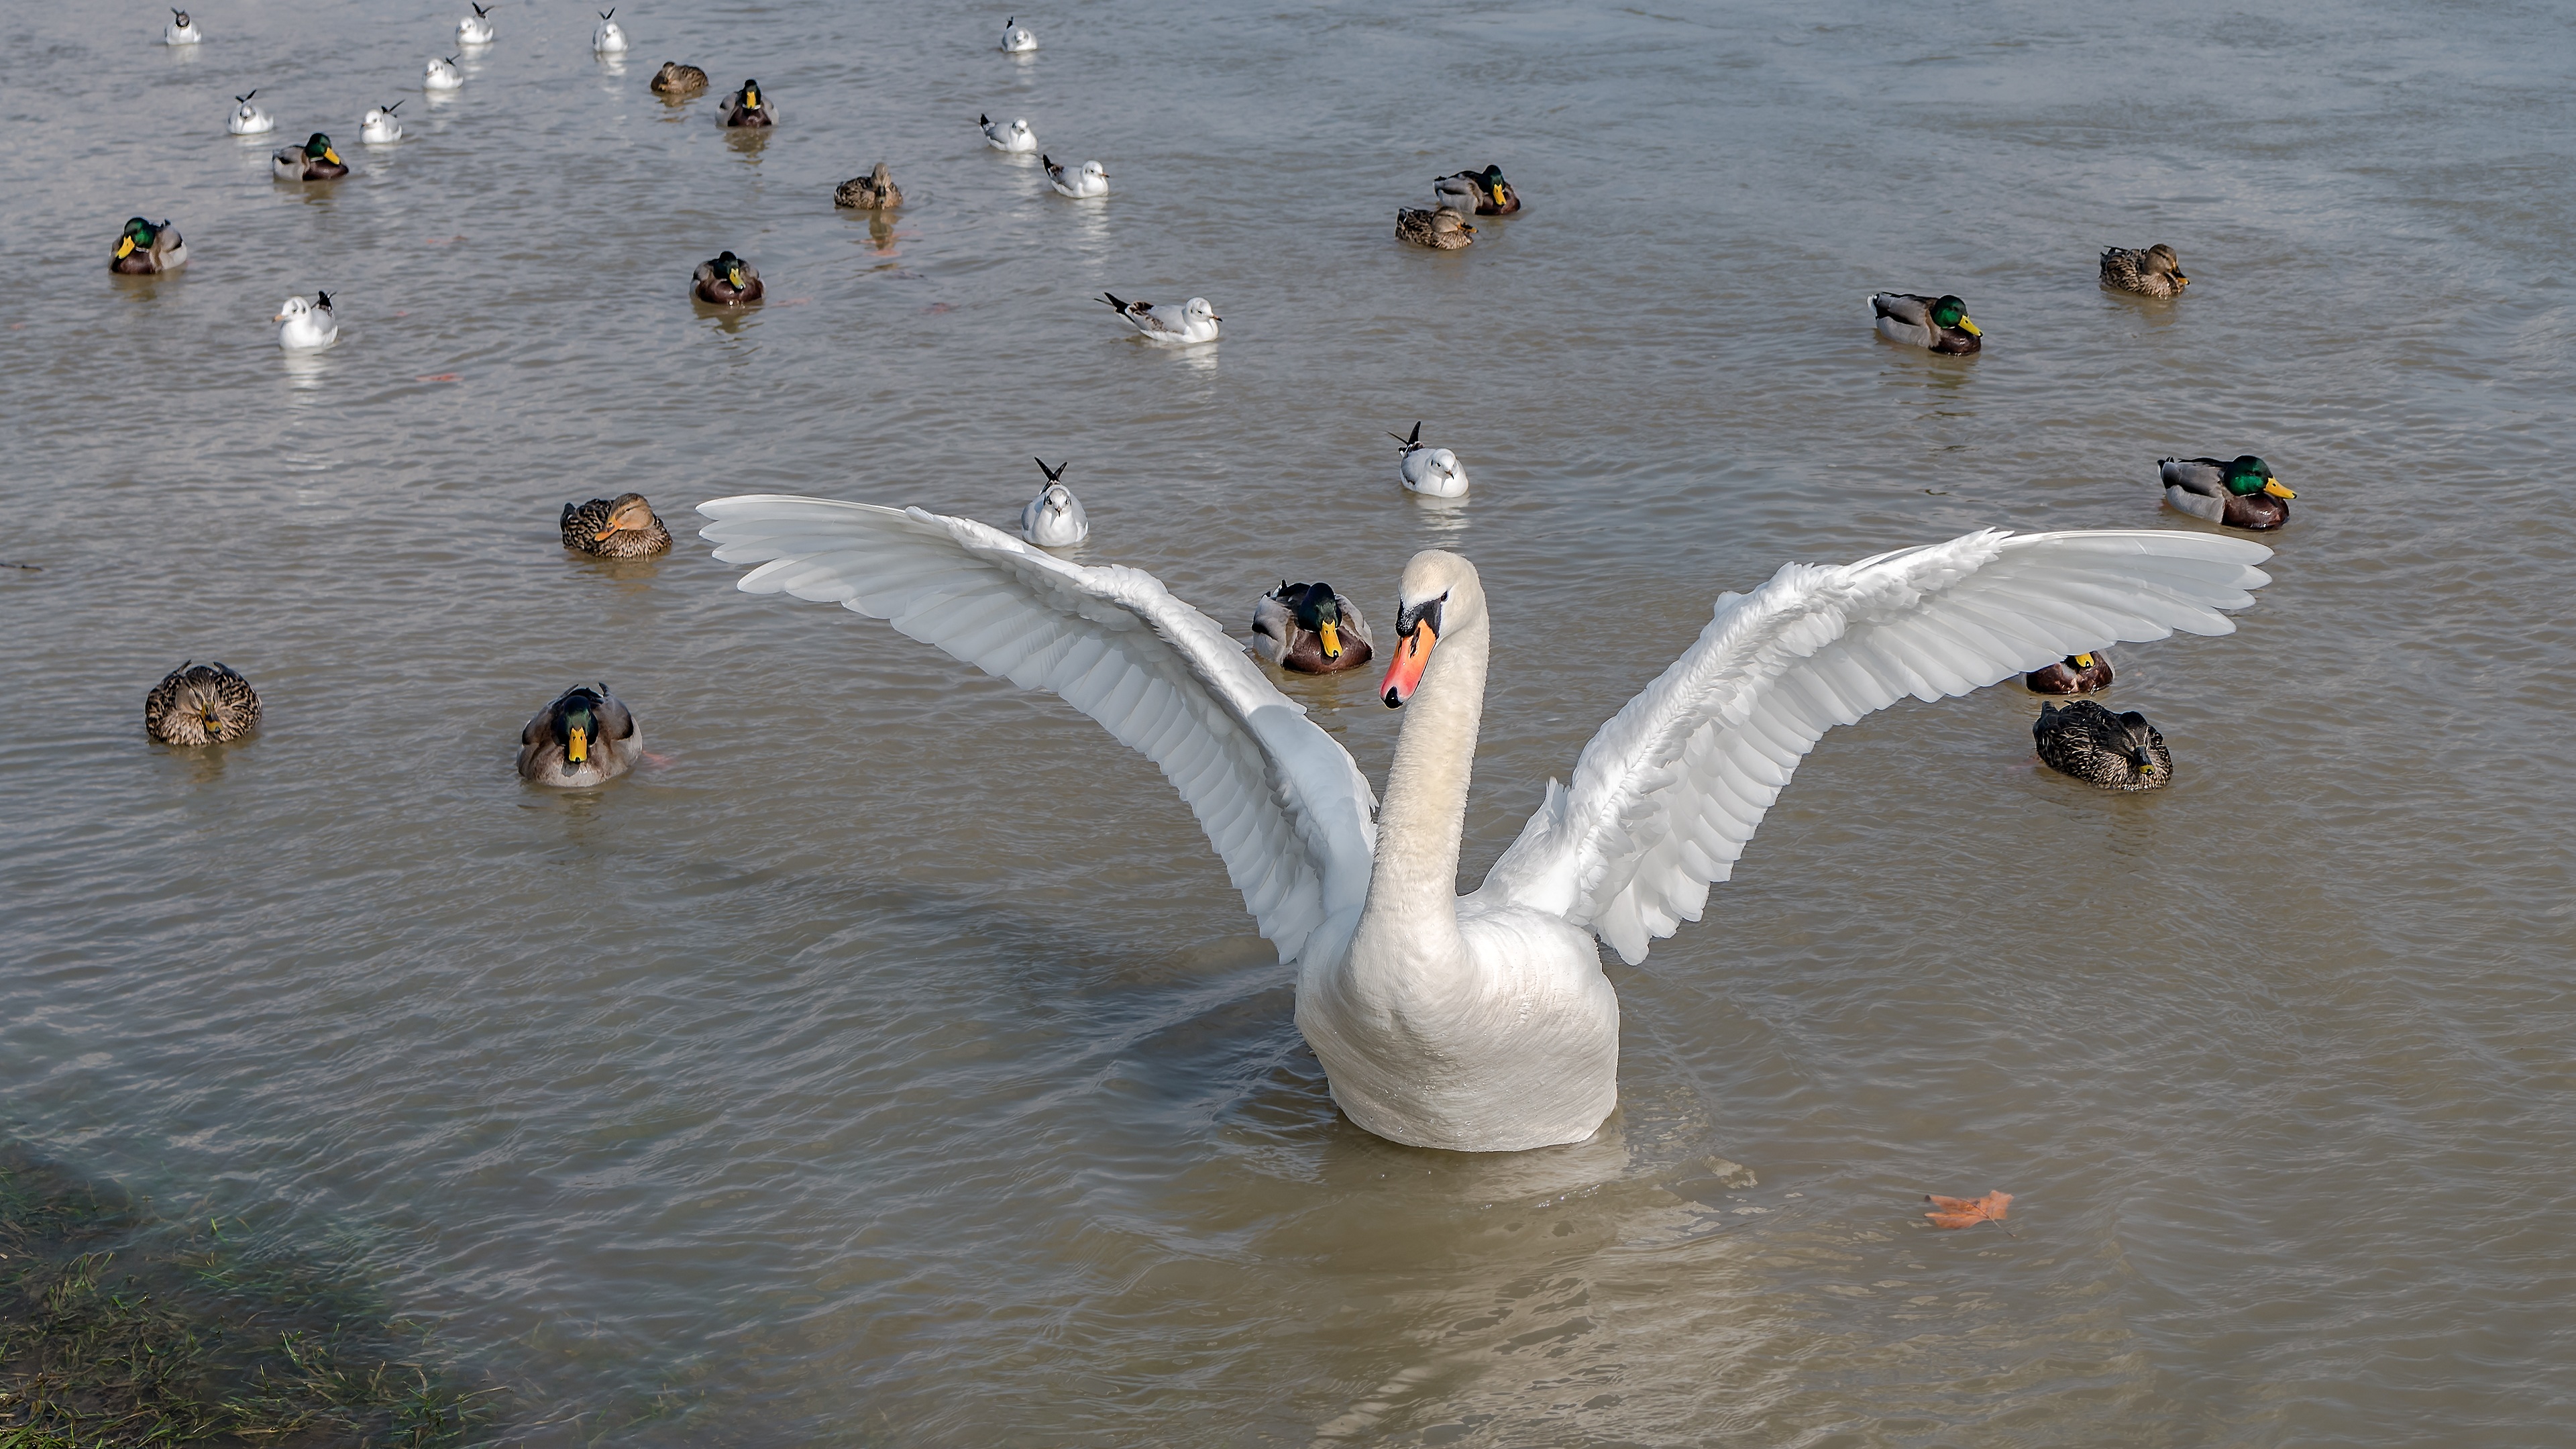
bird, wing, wildlife, beak, fauna, plumage, swan, duck, goose, vertebrate, ducks, elegant, waterfowl, water bird, rhine, pride, ducks geese and swans